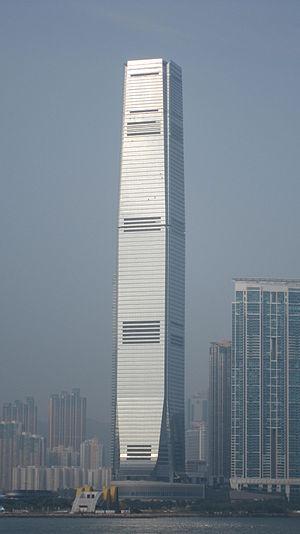
Cette page dresse la liste des plus hauts gratte-ciels du monde.
Kohn Pedersen Fox Associates est l'un des principaux cabinets mondiaux d'architecture. Basé à New York, la société est surtout connue pour ses très nombreuses conceptions de gratte-ciel.